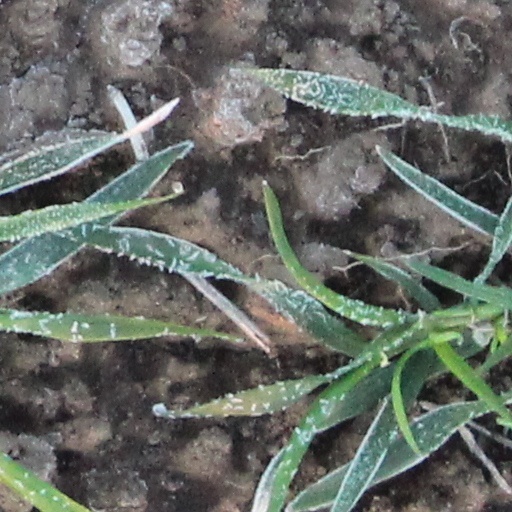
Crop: wheat